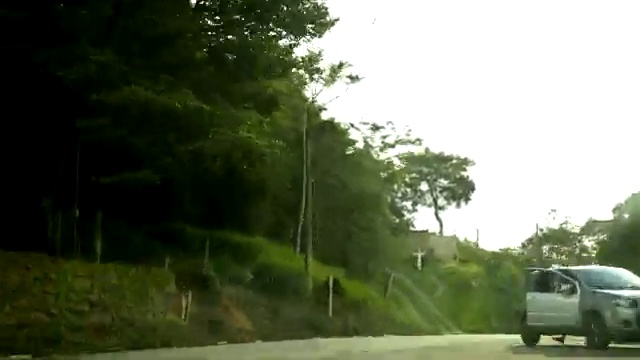
Fire: no
Smoke: no